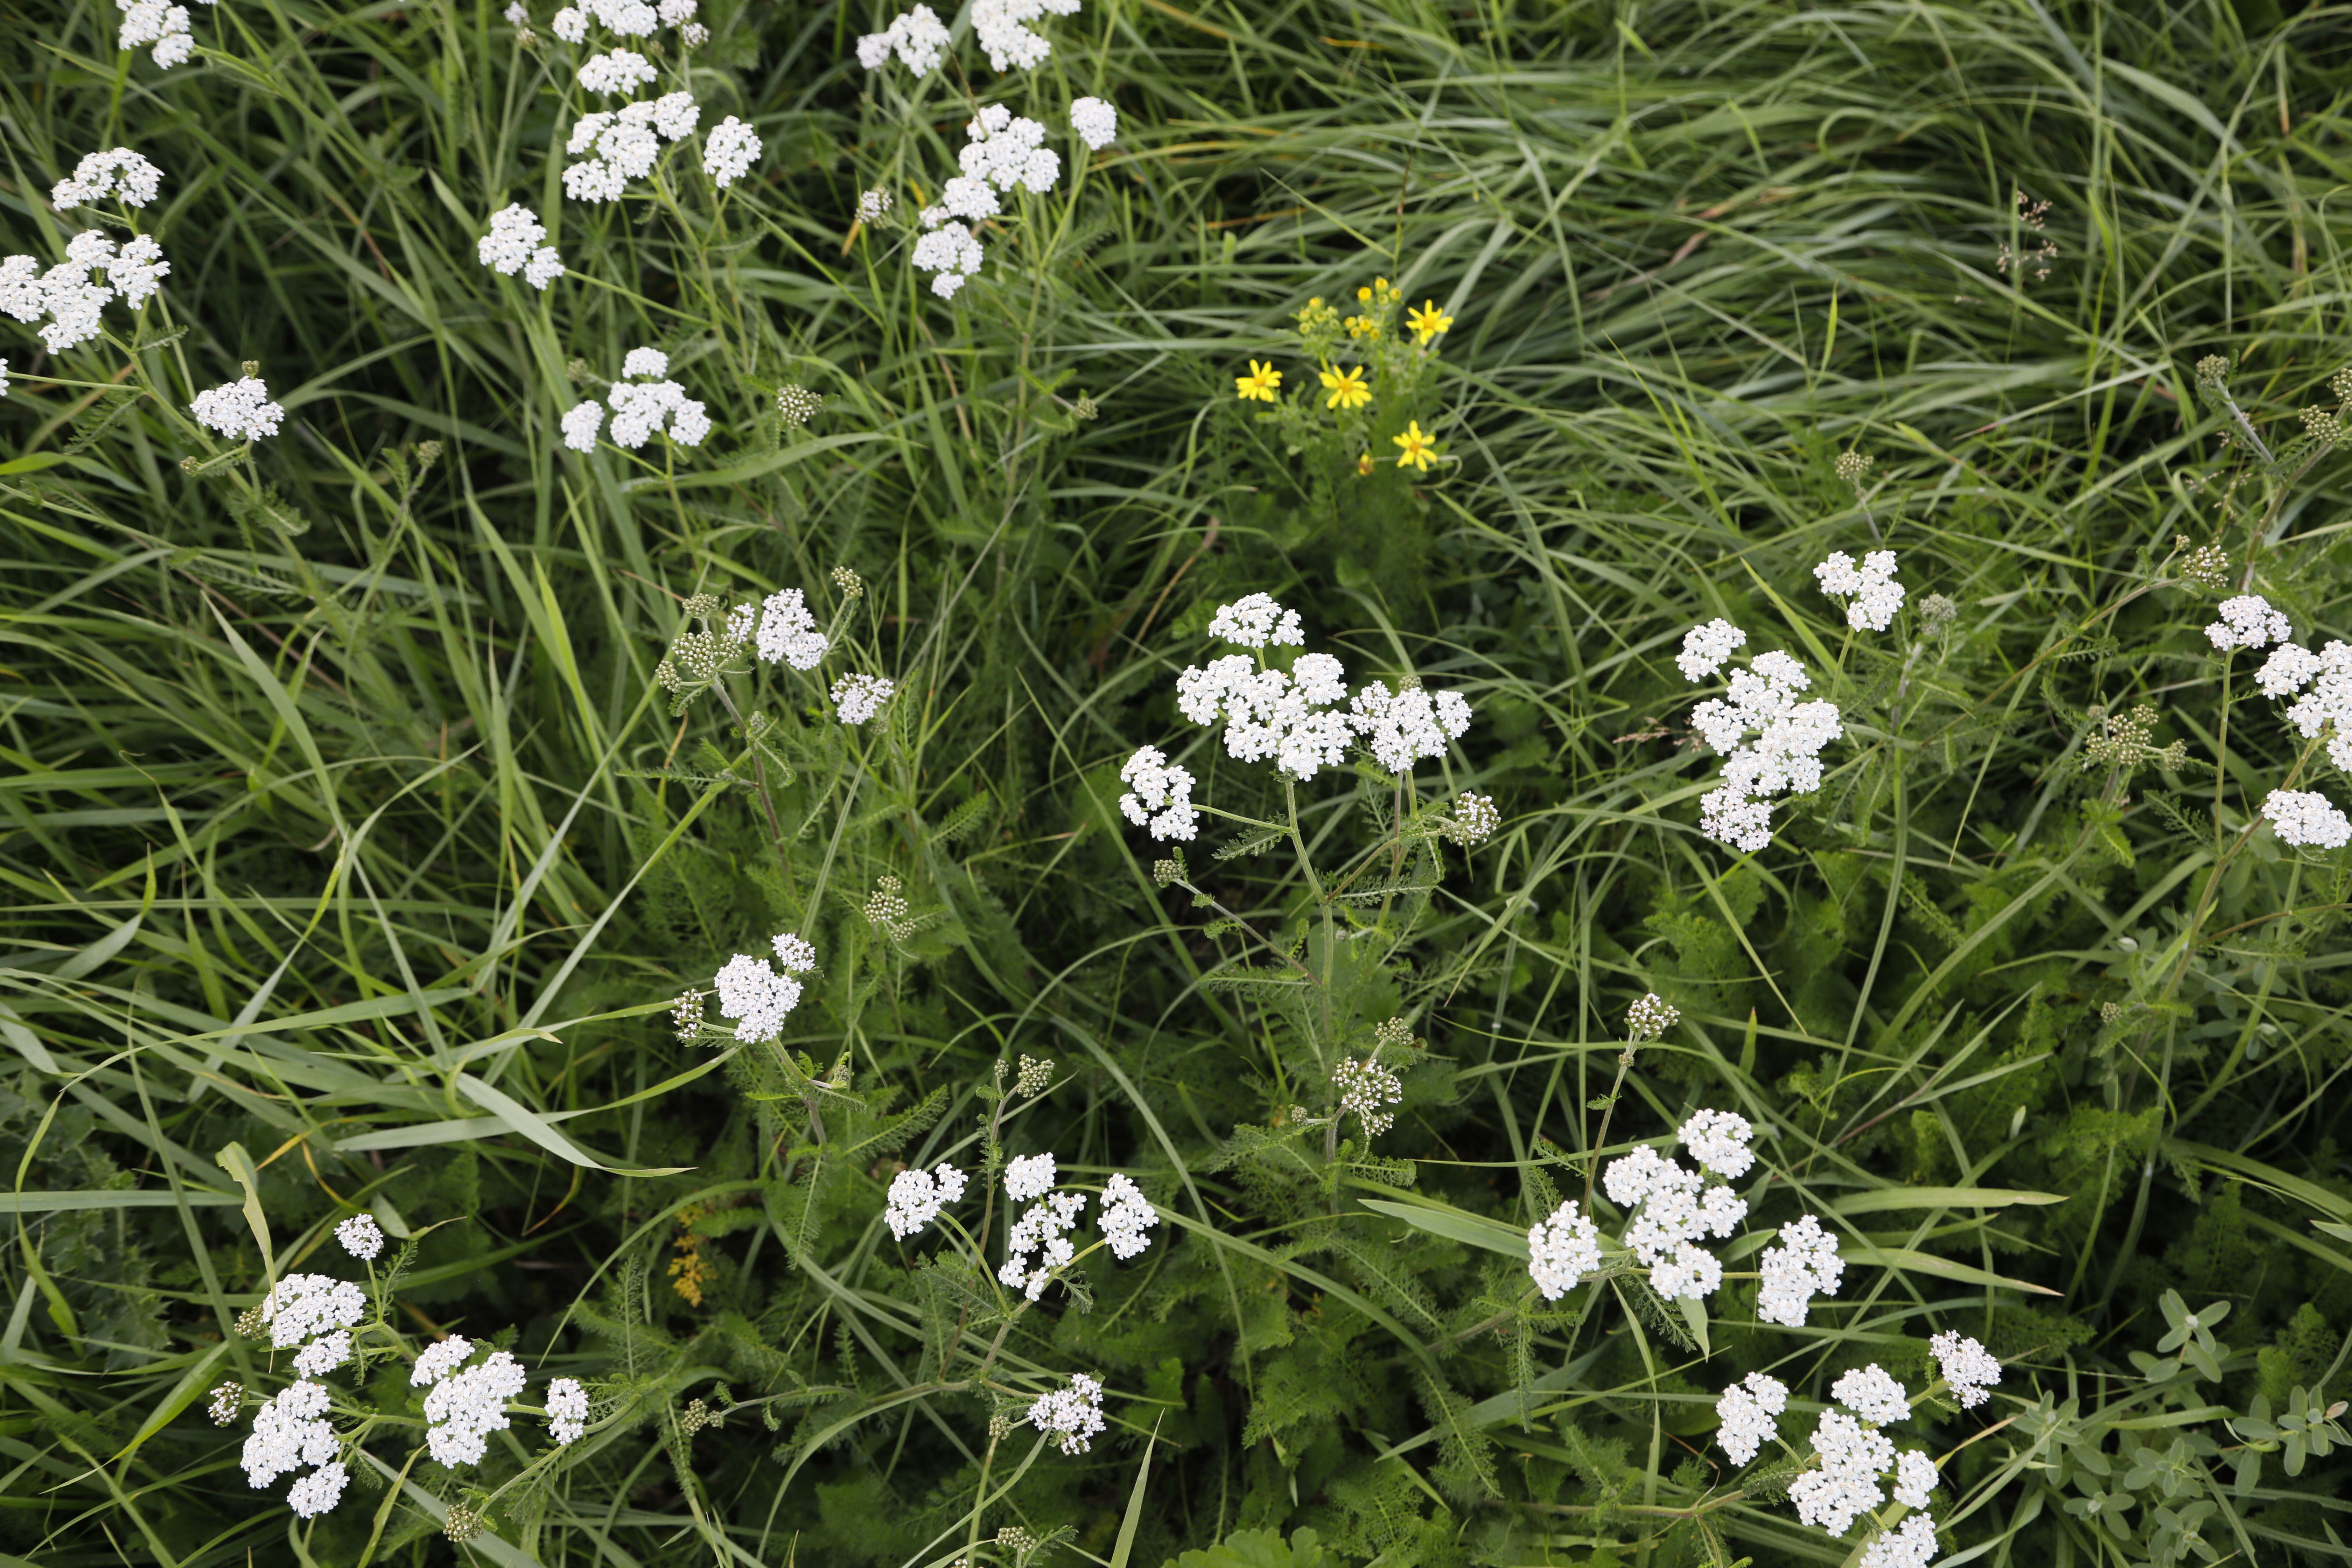
Plant species: Jacobaea vulgaris, Achillea millefolium